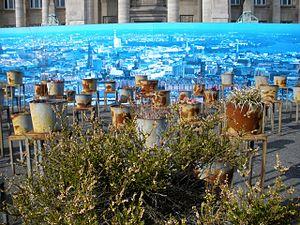
Le monument Hier + Jetzt de Gloria Friedman est à la mémoire des personnes condamnées à mort par la justice de Hambourg et des personnes exécutées pendant la période nazie dans la cour de la prison (Untersuchungsgefängnis am Holstenglacis).